Des Moines, Iowa

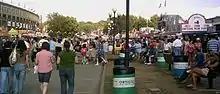
The Grand Concourse, between the Grandstand and the Varied Industries Building, during the 2006 Iowa State Fair

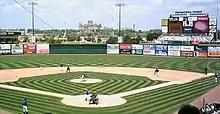
Sec Taylor Field at Principal Park, during a May 28, 2006, Iowa Cubs game against the Nashville Sounds. The Iowa Capitol is visible beyond the center-field wall.

Des Moines plays host to a growing number of nationally acclaimed cultural events, including the annual Des Moines Arts Festival in June, Metro Arts Jazz in July, Iowa State Fair in August, and the World Food & Music Festival in September. On Saturdays from May through October, the Downtown Farmers' Market draws visitors from across the state. Local parades include Saint Patrick's Day Parade, Drake Relays Parade, Capitol City Pride Parade, Iowa State Fair Parade, Labor Day Parade, and Beaverdale Fall Festival Parade.